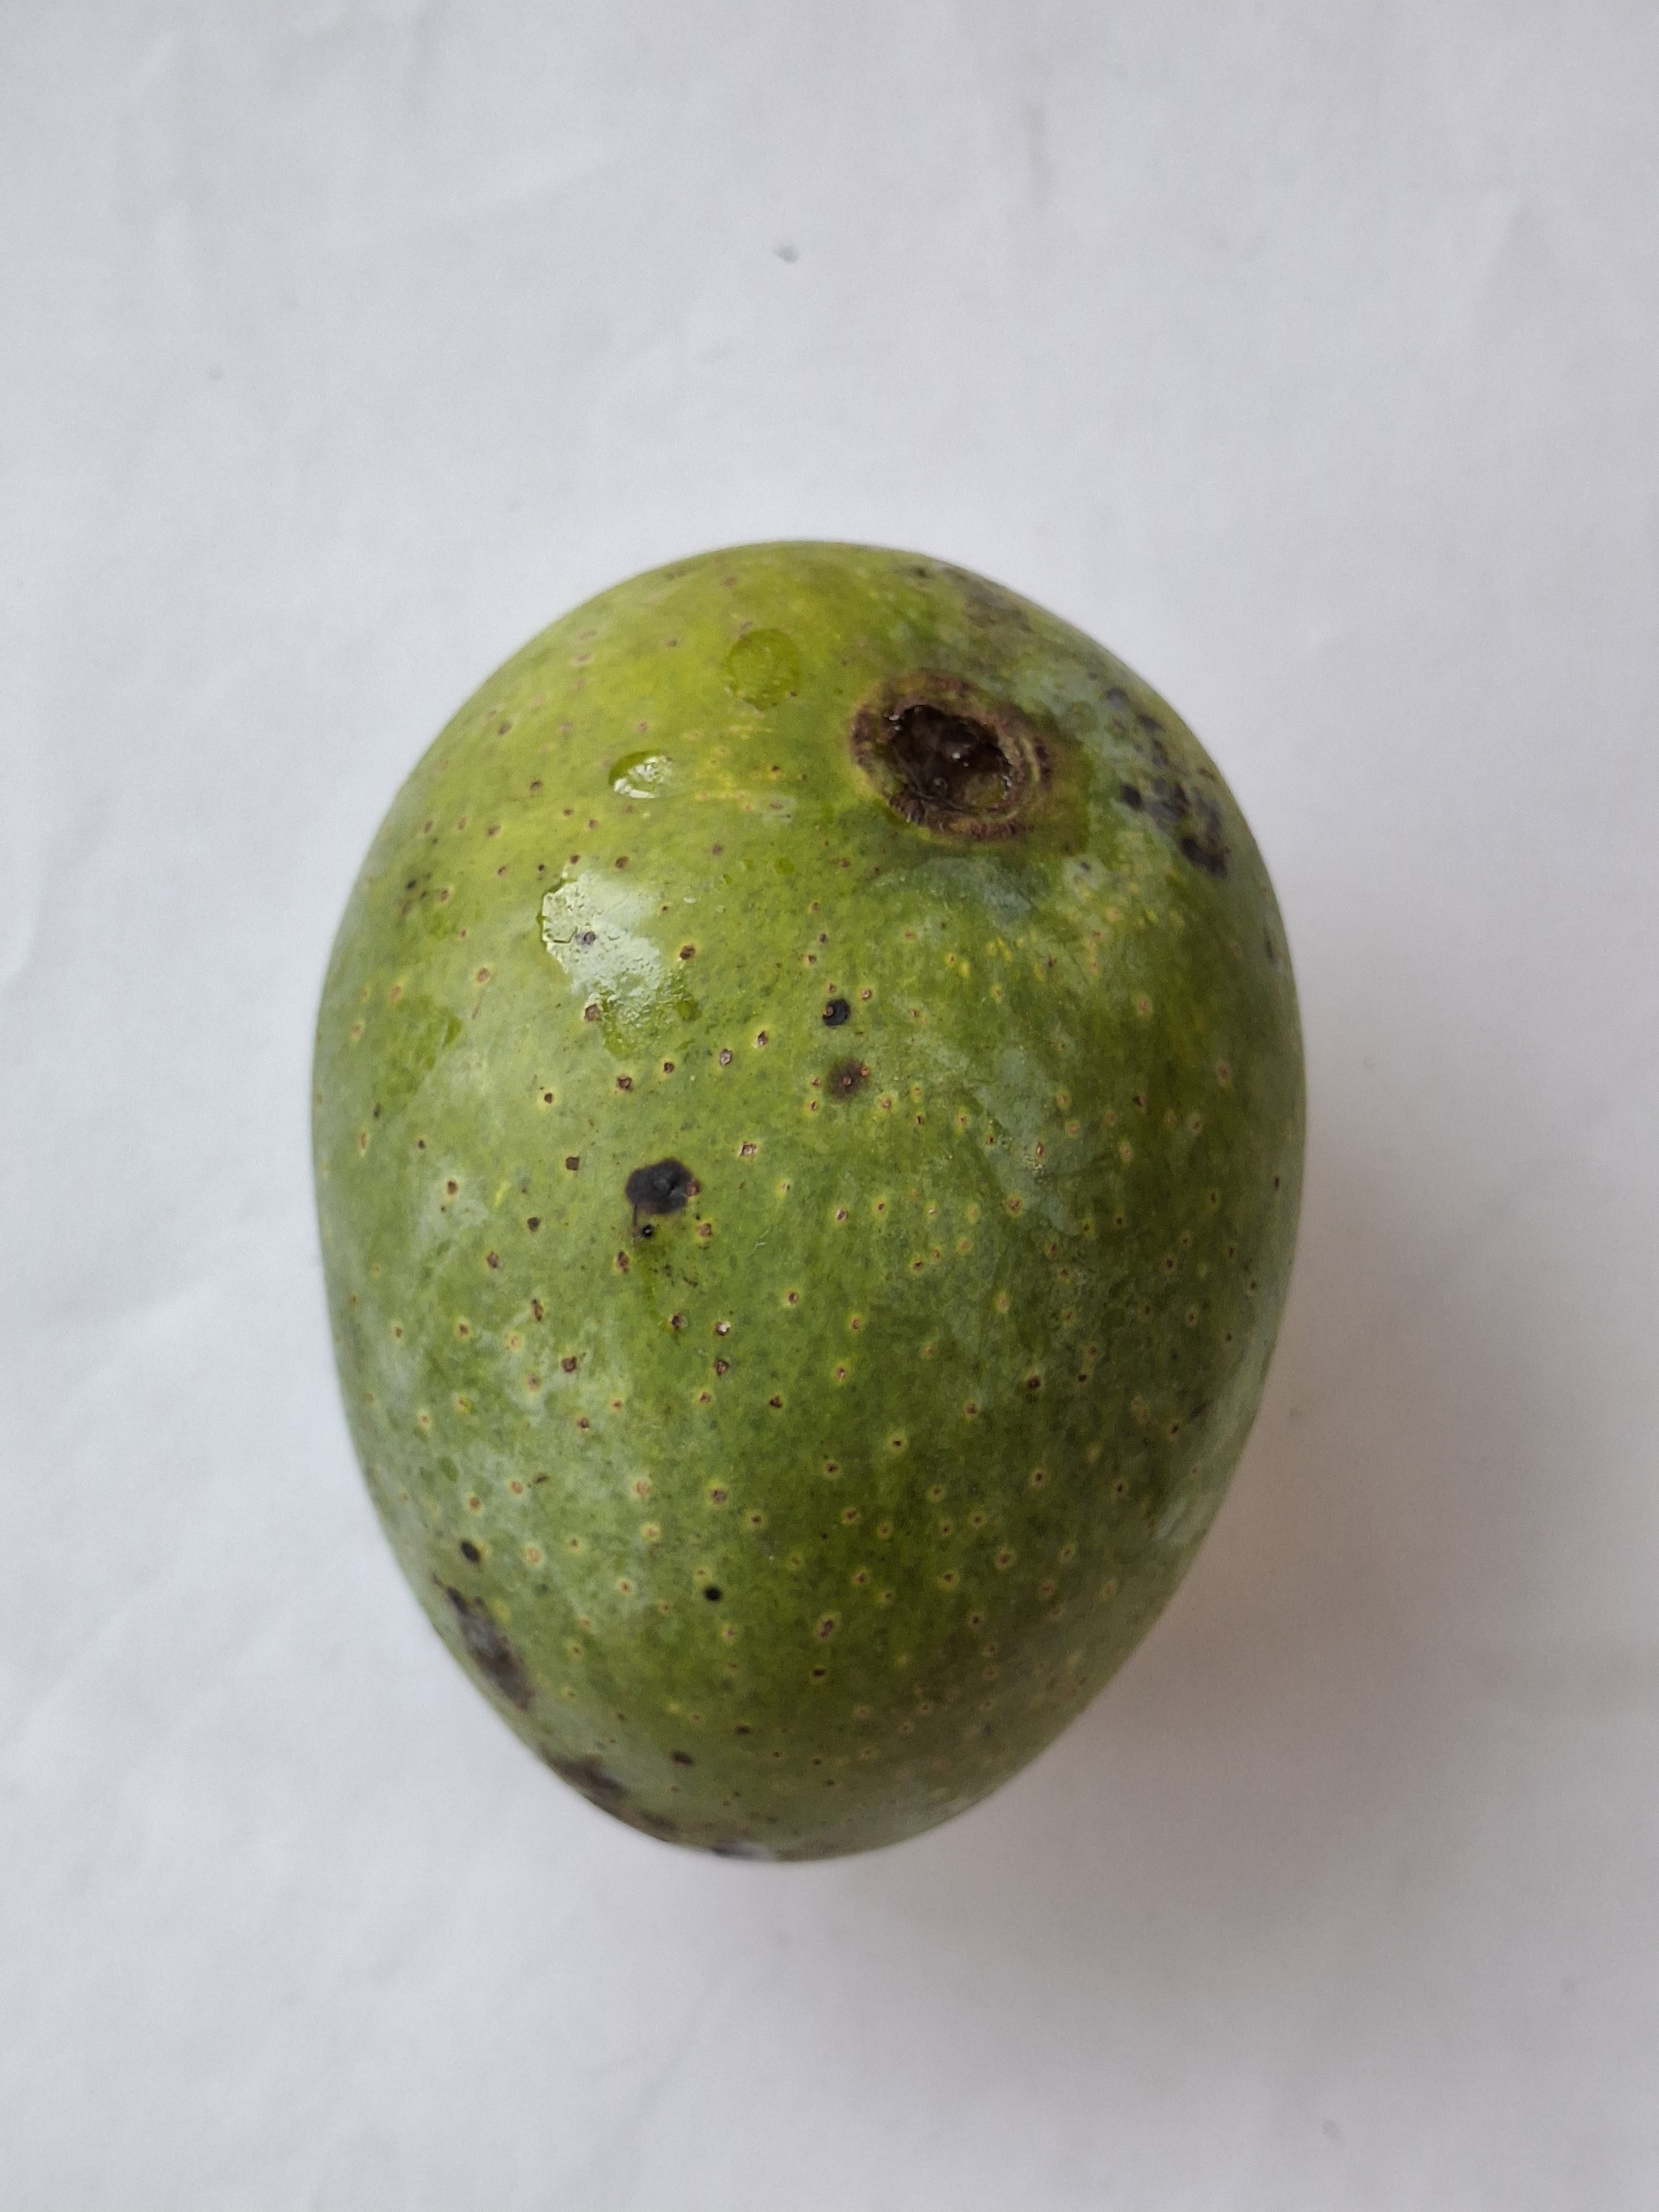
Mango variety: GopalBhog